Afedena River

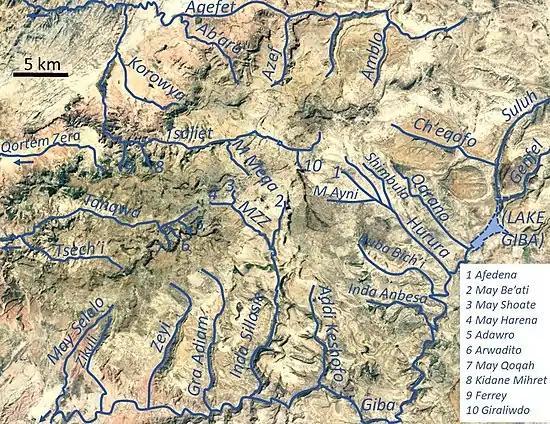
The river in the radial drainage network of Dogu’a Tembien

The Afedena is a confined ephemeral river, locally meandering in its narrow alluvial plain, with an average slope gradient of 35 metres per kilometre. With its tributaries, the river has cut a gorge.